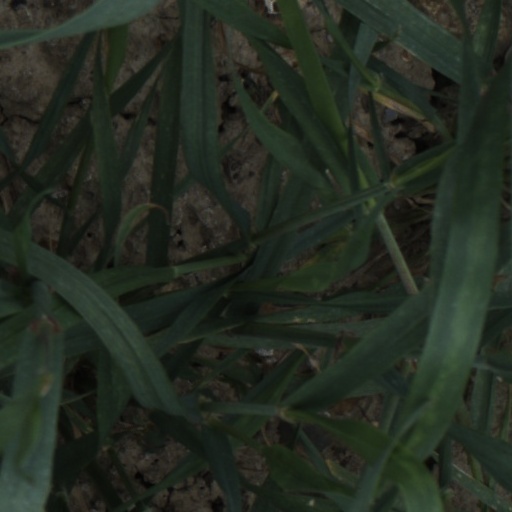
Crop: wheat